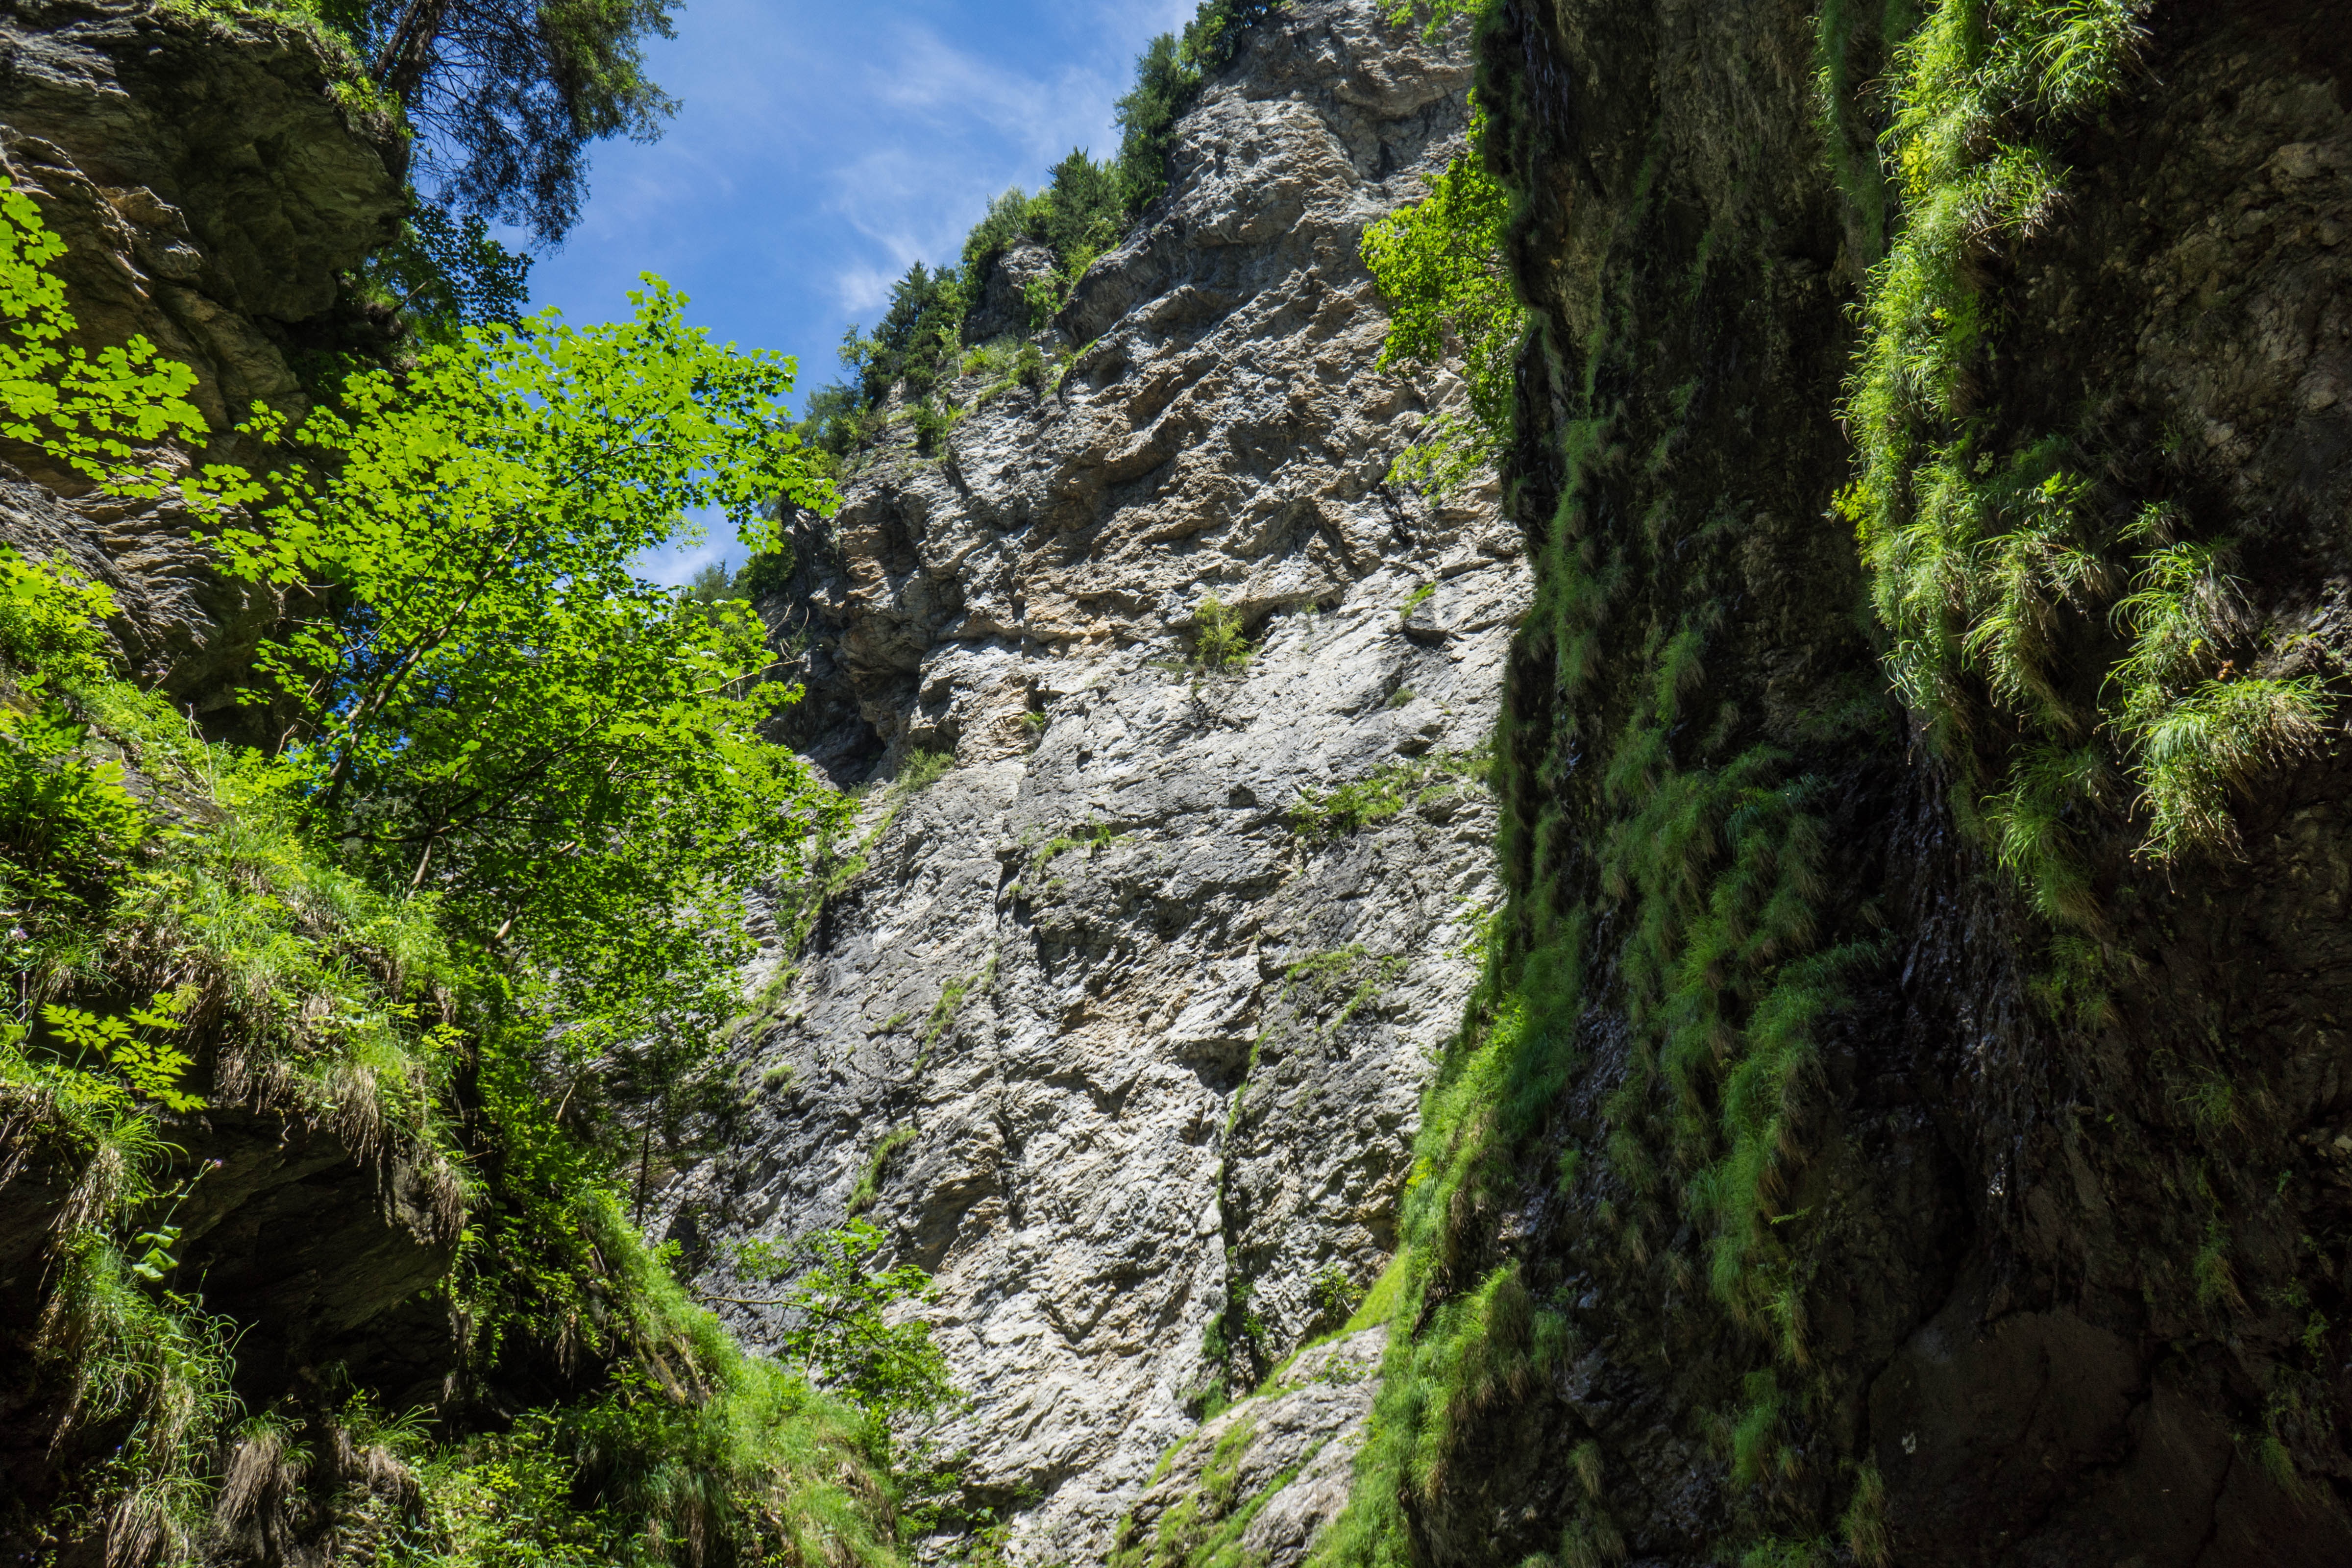
landscape, water, nature, rock, wilderness, mountain, trail, adventure, valley, mountain range, formation, cliff, jungle, scenic, gorge, terrain, ridge, austria, rocks, geology, rainforest, ravine, water feature, landform, mountain pass, liechtensteinklamm, geological phenomenon